City Game

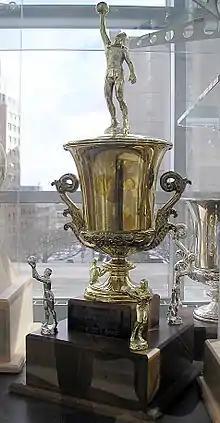
The City Game trophy, presented to the winner by Dapper Dan Charities of Pittsburgh

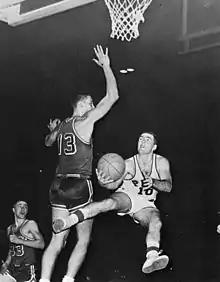
The University of Pittsburgh's Don Hennon drives around Duquesne University's Bob Slobodnik during a Pitt victory on December 13, 1958

The basketball series was first played in 1932. The cross-town rivalry between the two schools intensified quickly, and the development of bad blood between the two schools on the basketball court and in the boxing ring led to the cessation of series following the 1939 game until it was renewed in 1953. The teams met various times in the Steel Bowl tournament, an in-season four-team tournament sponsored by U.S. Steel that was held from 1951 through 1976 in Pittsburgh.